Hatil

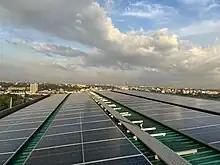
Rooftop solar panels at Hatil factory

Hatil uses FSC-certified wood in its furniture, and incorporates green manufacturing practices. The dust collector machine at its manufacturing facility accumulates wood dust which is converted into briquette and used as fuel. The company recycles sawdust and wood offcuts into particle boards, as well as fabric and foam leftovers into rebounded mattresses. The rooftop solar project at its factory has a capacity of 2.67 MW of renewable energy.